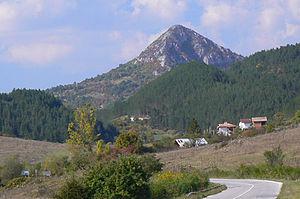
La commune de Tran est située dans l'ouest de la Bulgarie.